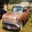
Label: automobile